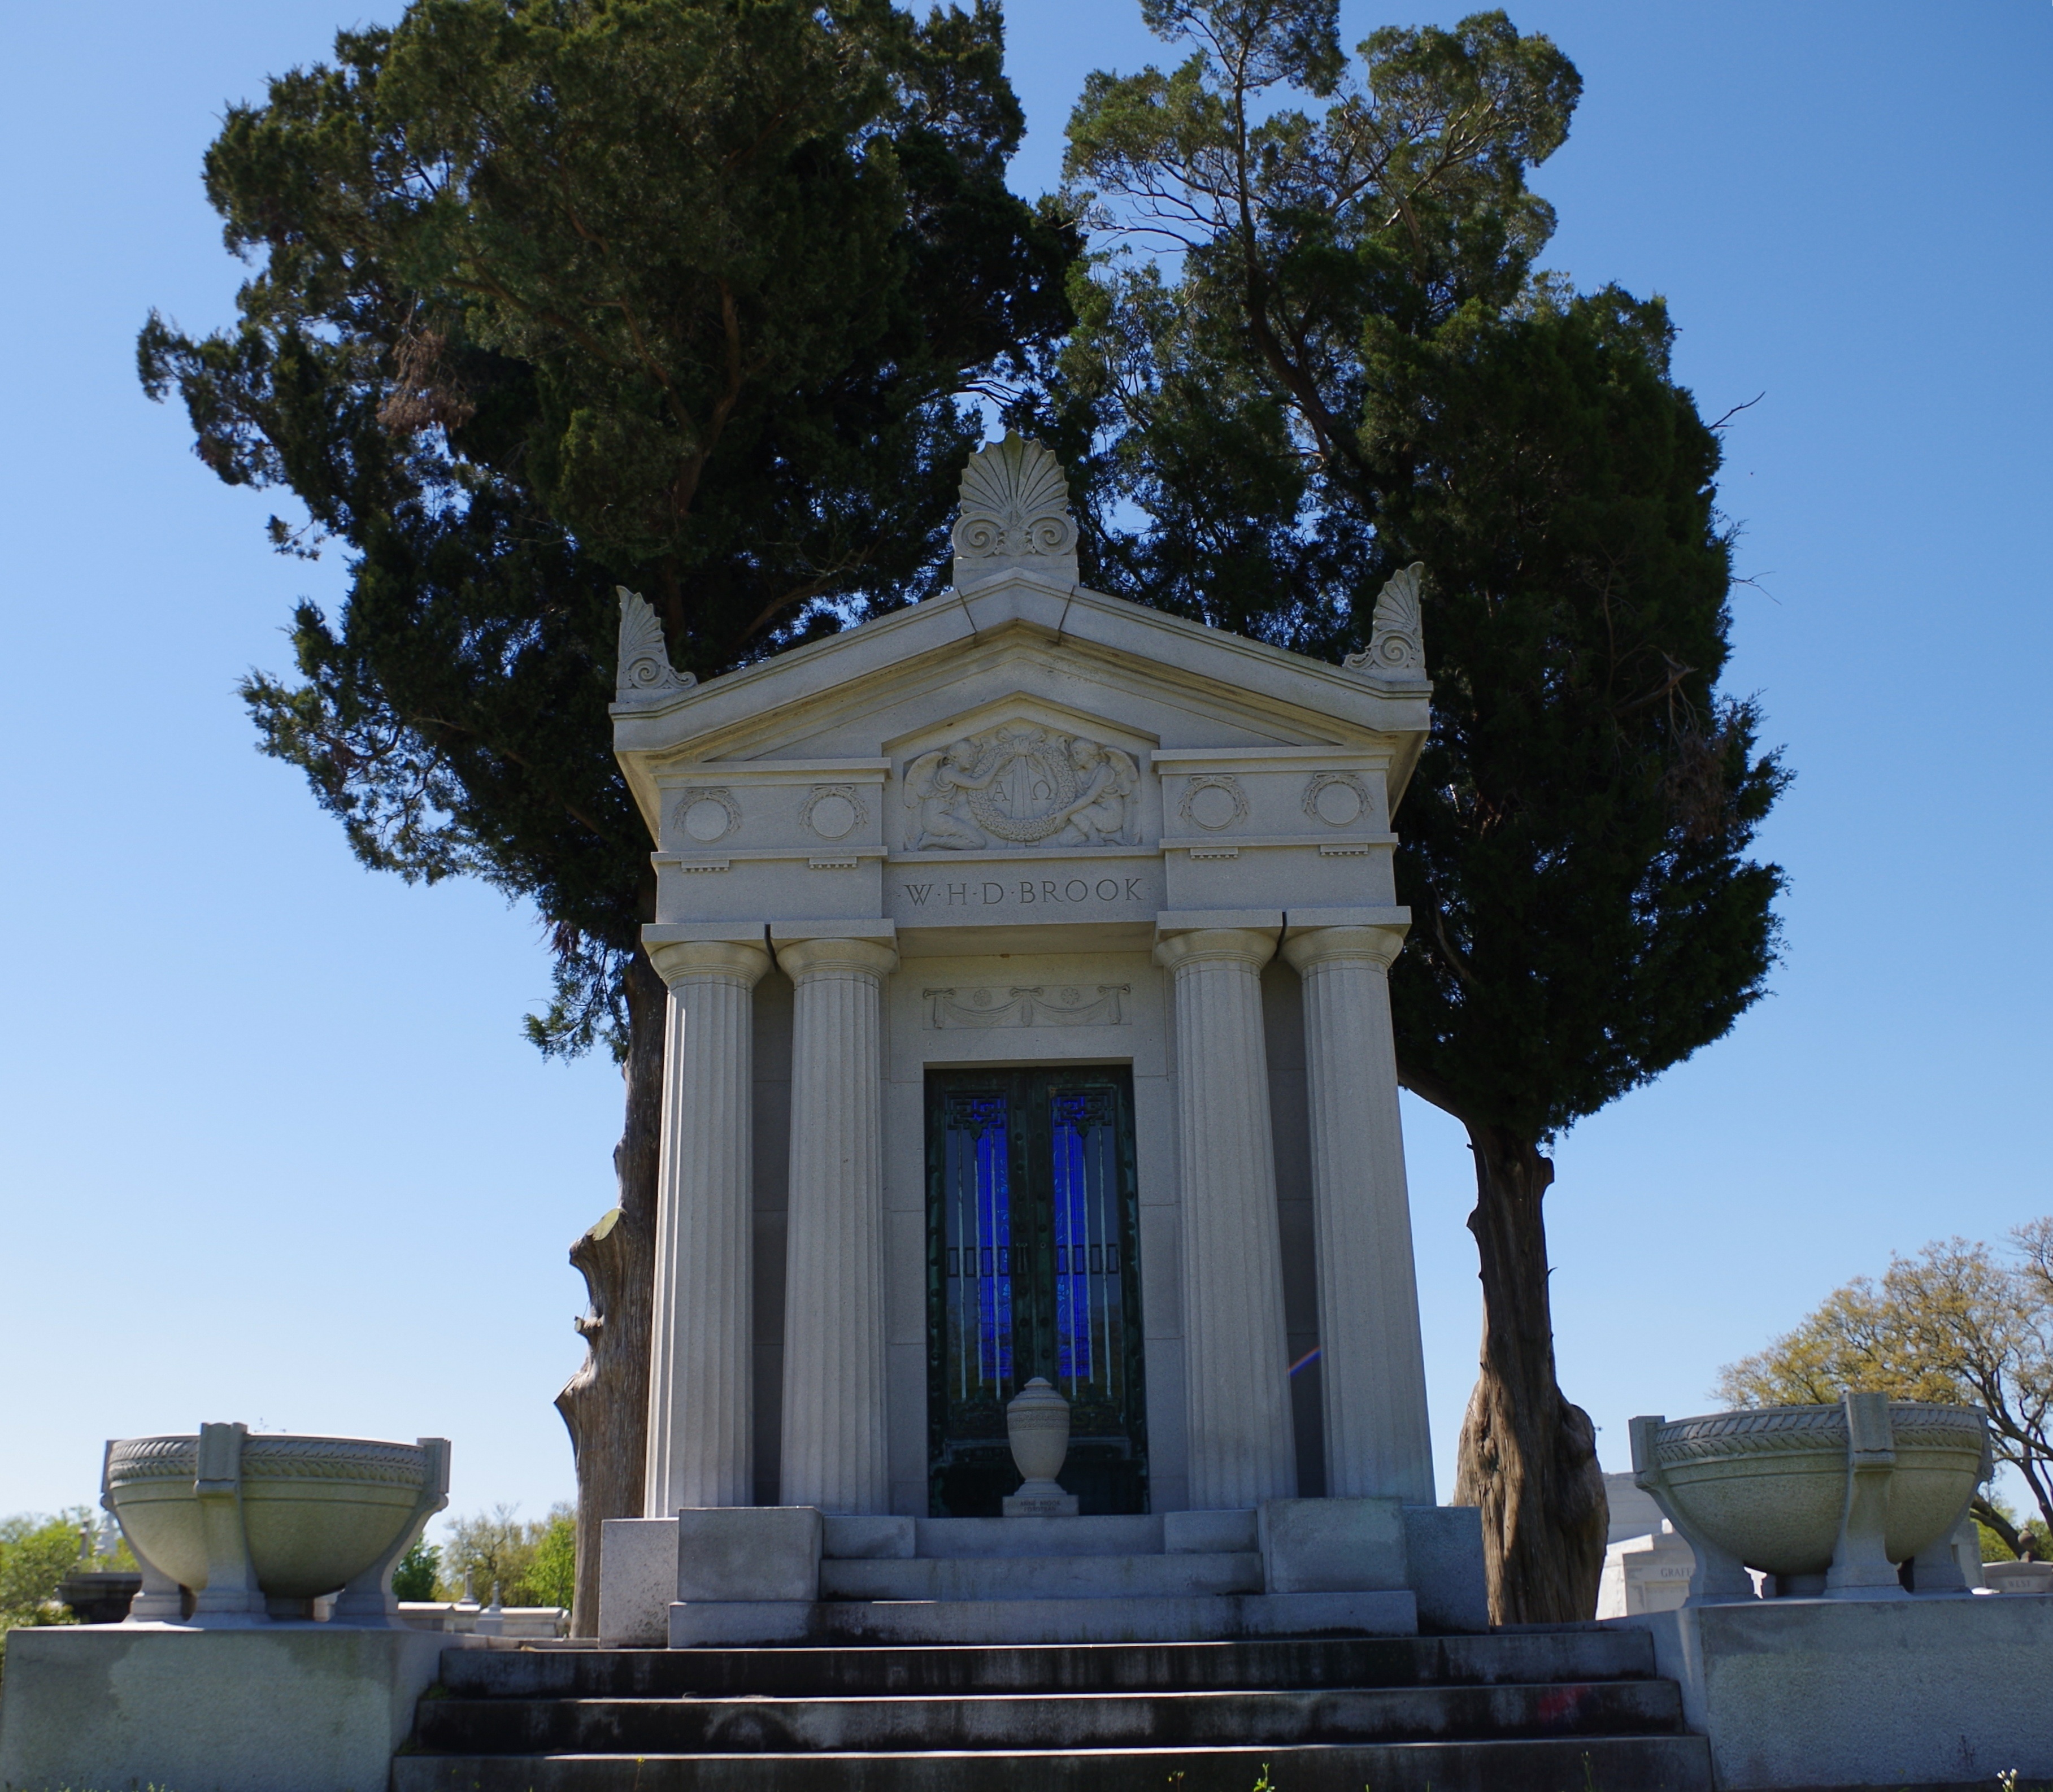
architecture, building, monument, landmark, chapel, cemetery, memorial, shrine, estate, grave stones